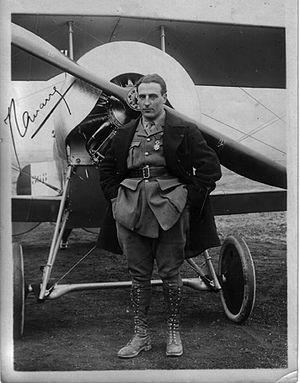
Jean Navarre signée par lui pour Maurice Loiseau
Jean Navarre, né le 8 août 1895 à Jouy-sur-Morin et mort le 10 juillet 1919 à Villacoublay, est un aviateur et un as de la Première Guerre mondiale français.